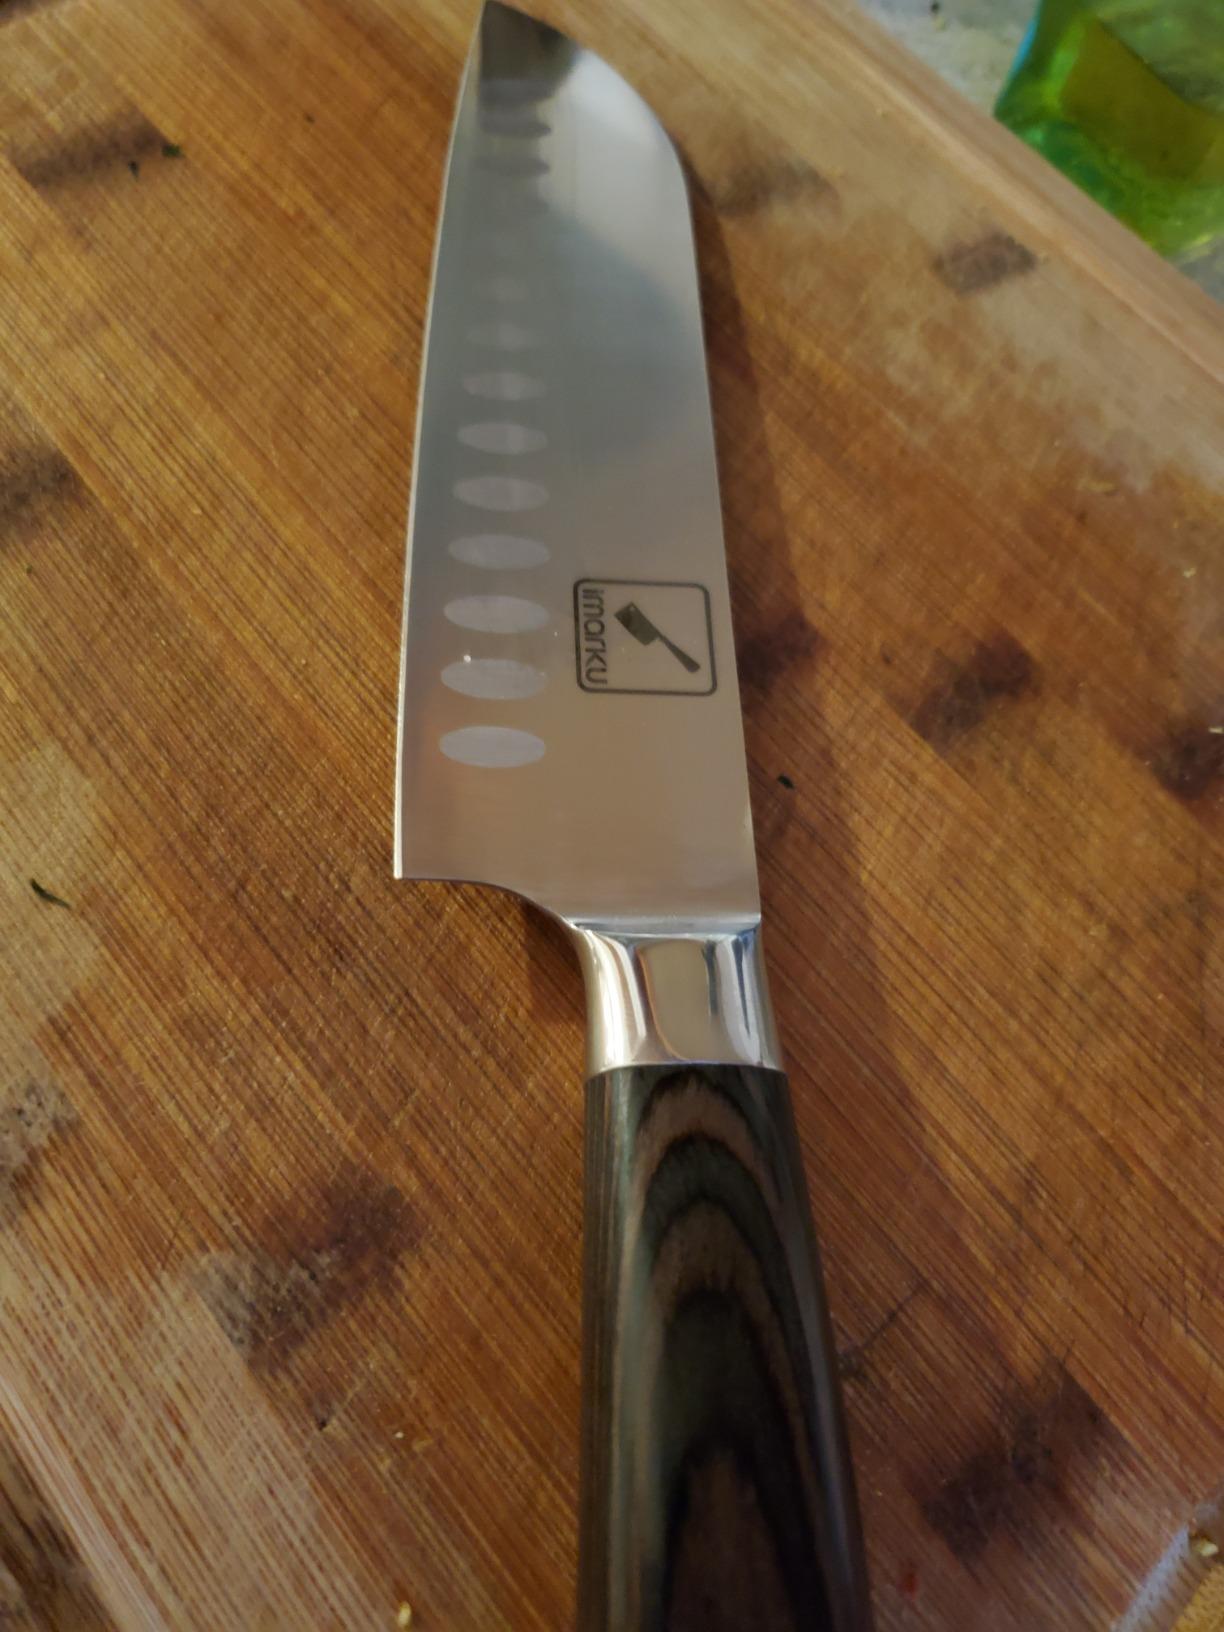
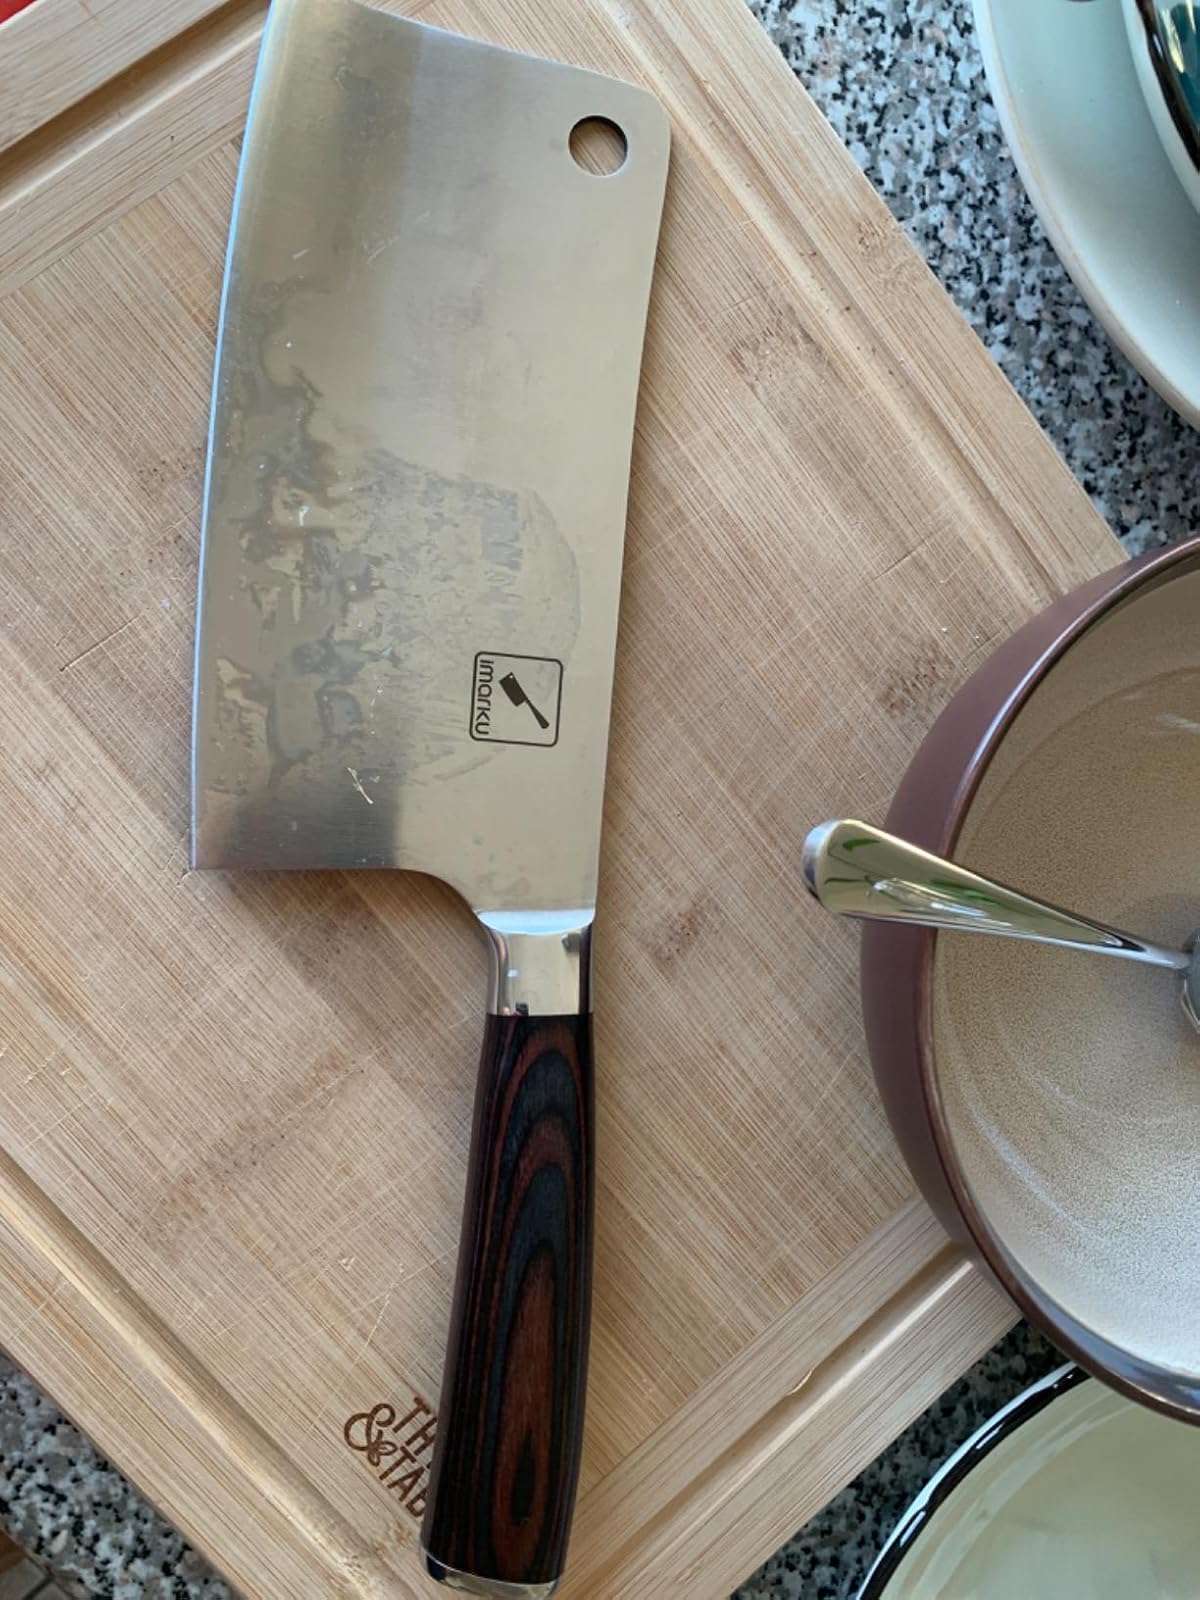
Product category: items_knife
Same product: no